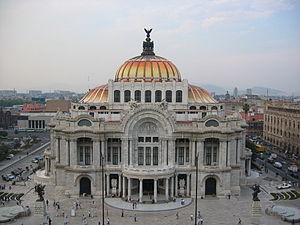
Operahuse i verden / Nord- og Sydamerika / Mexico
Palacio de Bellas Artes i Mexico City
Operahuse i verden er opdelt efter kontinent, derefter land. I tilfælde, hvor der ikke findes et dansk navn, og hvor det ikke er oplagt at bruge navnet på originalsproget, er operahusets engelske navn anført.